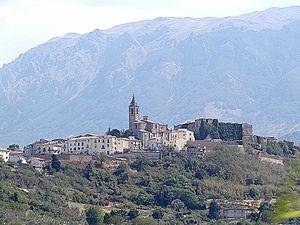
Tocco da Casauria est une commune de la province de Pescara dans la région Abruzzes en Italie.